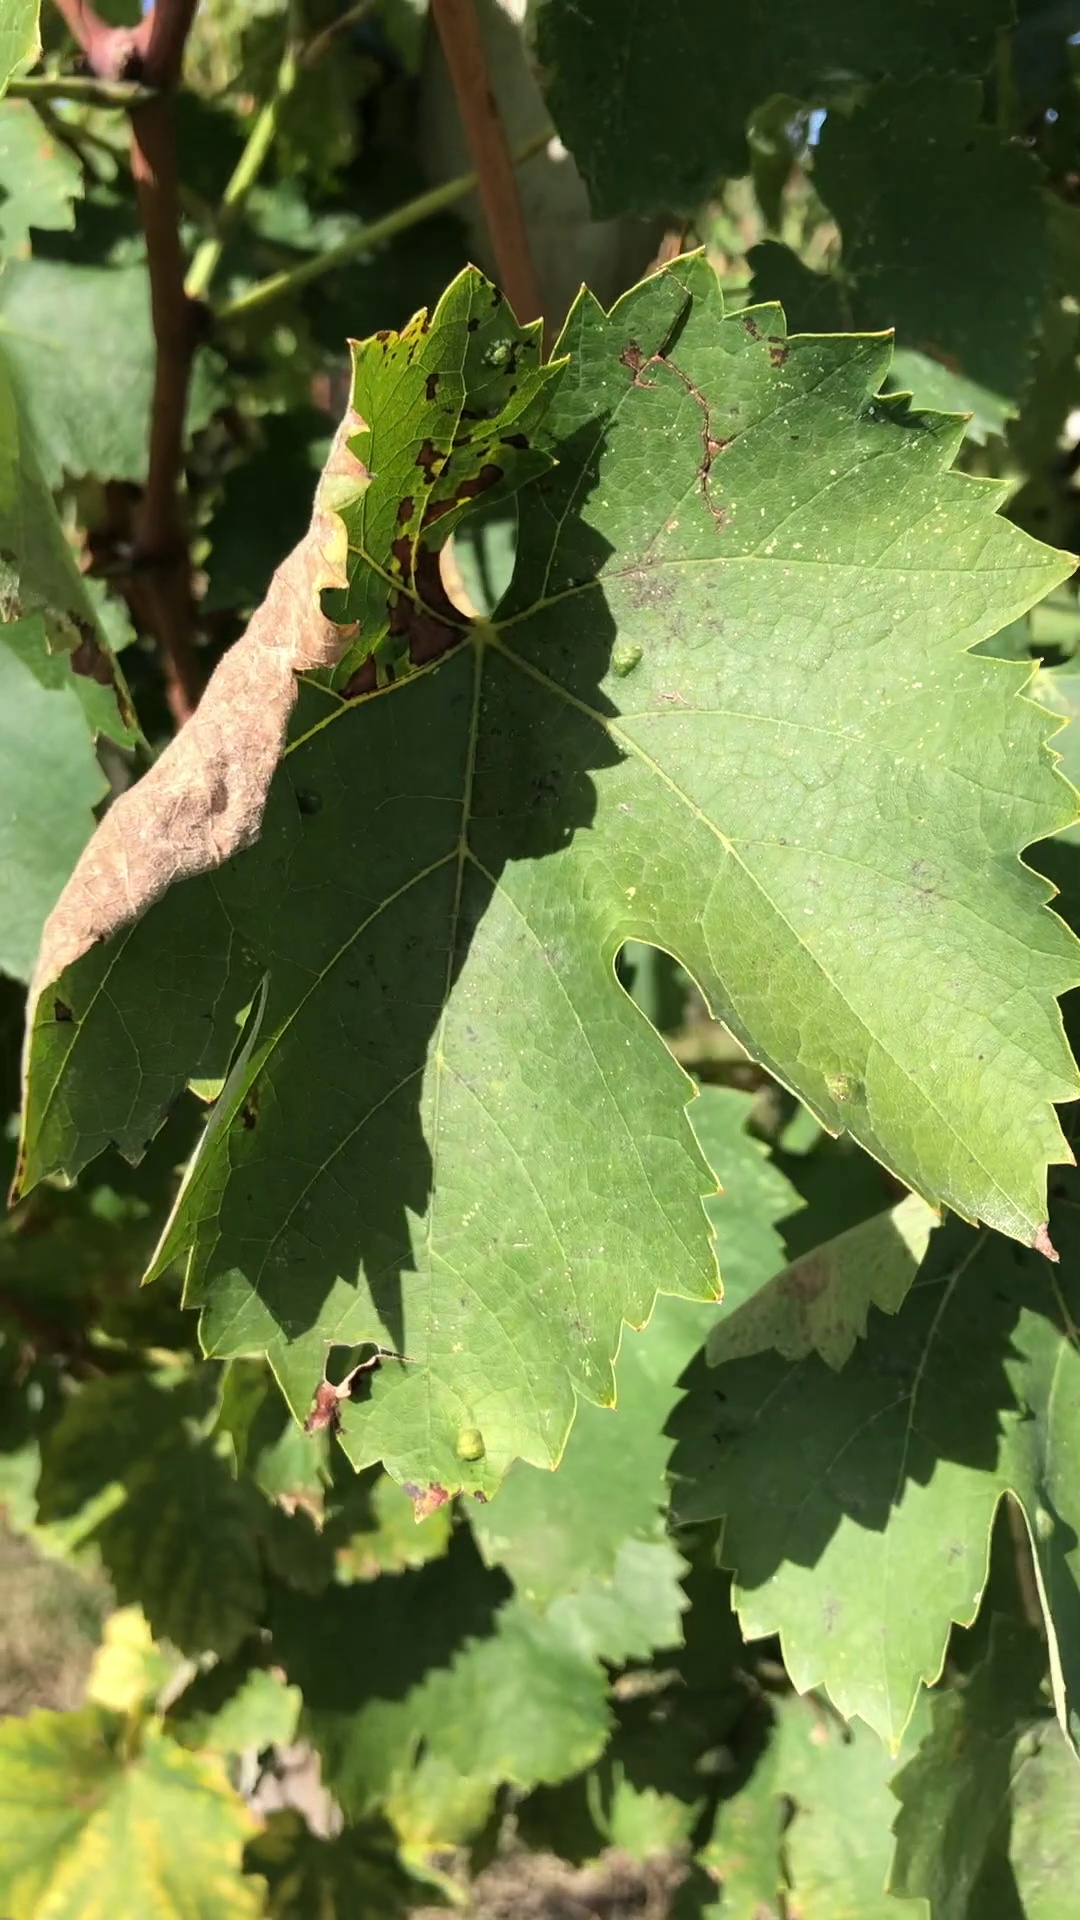
Label: healthy